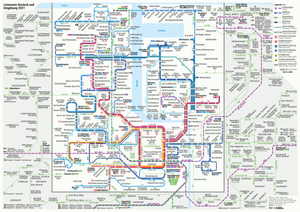
Rostocker Straßenbahn AG
Rostocker Straßenbahn AG er et trafikselskab, der driver sporvejs- og bustrafik i Rostock.